Battle

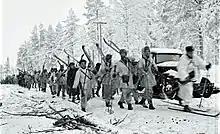
Finnish soldiers on the Raate Road during the Winter War

The use of the term "battle" in military history has led to its misuse when referring to almost any scale of combat, notably by strategic forces involving hundreds of thousands of troops that may be engaged in either one battle at a time (Battle of Leipzig) or operations (Battle of Wuhan). The space a battle occupies depends on the range of the weapons of the combatants. A "battle" in this broader sense may be of long duration and take place over a large area, as in the case of the Battle of Britain or the Battle of the Atlantic. Until the advent of artillery and aircraft, battles were fought with the two sides within sight, if not reach, of each other. The depth of the battlefield has also increased in modern warfare with inclusion of the supporting units in the rear areas; supply, artillery, medical personnel etc. often outnumber the front-line combat troops.